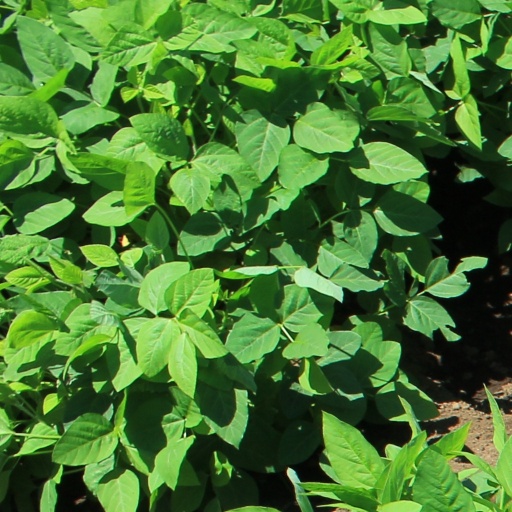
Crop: soybean